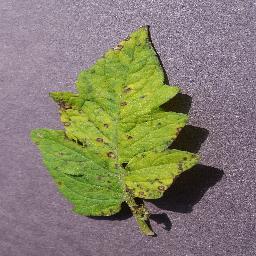
Label: Tomato___Septoria_leaf_spot